List of mammals of Iran

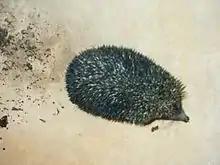
Brandt's hedgehog

The order Erinaceomorpha contains a single family, Erinaceidae, which comprise the hedgehogs and gymnures. The hedgehogs are easily recognised by their spines while gymnures look more like large rats.